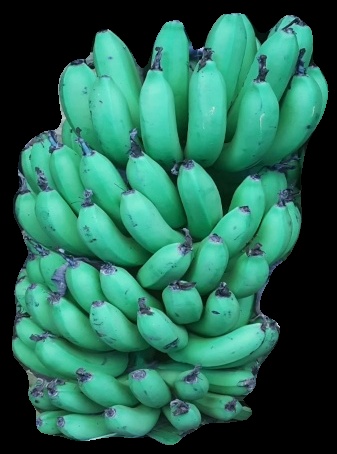
Variety: pachbale
Grade: grade1